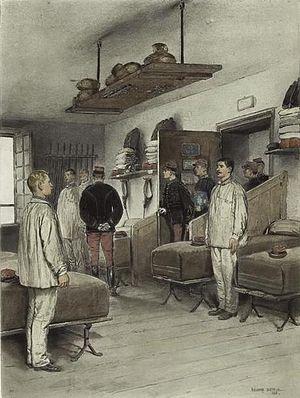
La mobilisation française de 1914 est l'ensemble des opérations au tout début de la Première Guerre mondiale qui permet de mettre l'armée et la marine françaises sur le pied de guerre, avec notamment le rappel théorique sous les drapeaux de tous les Français aptes au service militaire. Planifiée de longue date, l'affectation de chaque homme était prévue selon son âge et sa résidence.
Les plans de mobilisation français de 1875 à 1914 sont des plans militaires établis par l'État-Major de l'Armée française pendant la période entre la guerre franco-allemande de 1870 et la Première Guerre mondiale.